Niklas Süle

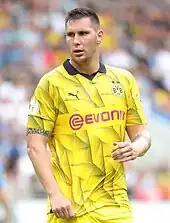
Süle playing for Dortmund in 2023

Süle agreed to join Borussia Dortmund starting from the 2022–23 season on a free transfer on a four-year contract. On 22 October 2022, he recorded his first goal and assist for the club in a 5–0 win over Stuttgart.